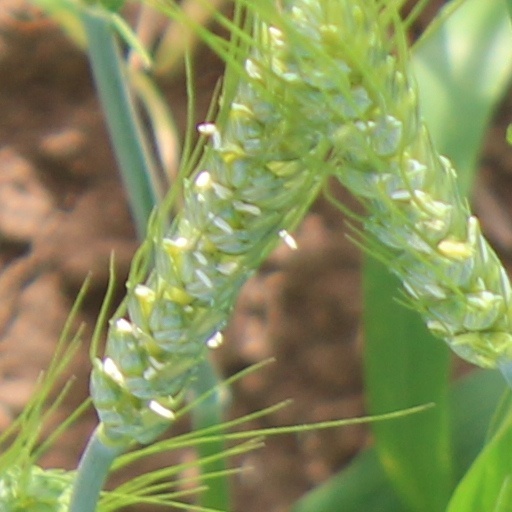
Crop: wheat